Smellie's Building

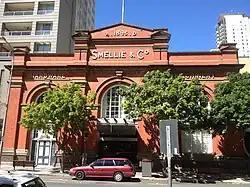
Smellie's Building, 2013

Smellie's Building is a heritage-listed warehouse at 32 Edward Street, Brisbane City, City of Brisbane, Queensland, Australia. It was designed by Claude William Chambers and built from 1895 to 1896. It was added to the Queensland Heritage Register on 21 October 1992.